Milwaukee Road 261

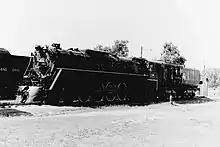
Milwaukee Road 261 on display at the National Railroad Museum, Green Bay in August 1970

North Star Rail and the National Railroad Museum came to an agreement in November 1991 for a ten-year lease, which was renewed ten years later. 261 was moved from Green Bay to Minneapolis to the GE shops at Humboldt Yard in September 1992. There, a full-time staff rebuilt the engine. Work progressed quickly, allowing for a hydrostatic test in June 1993, a test fireup in July, and eventual restoration completion in September. After passing the FRA inspection on September 14, 1993, the engine deadheaded over Wisconsin Central in time for its first public excursions on September 18–19, 1993. The engine later returned to its new home at the leased Burlington Northern Minneapolis Junction facility.